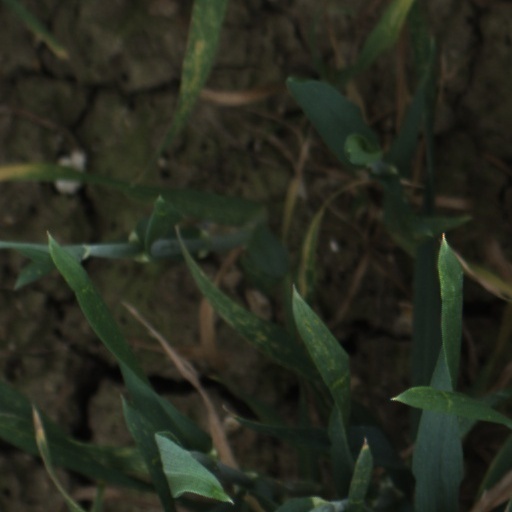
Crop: wheat